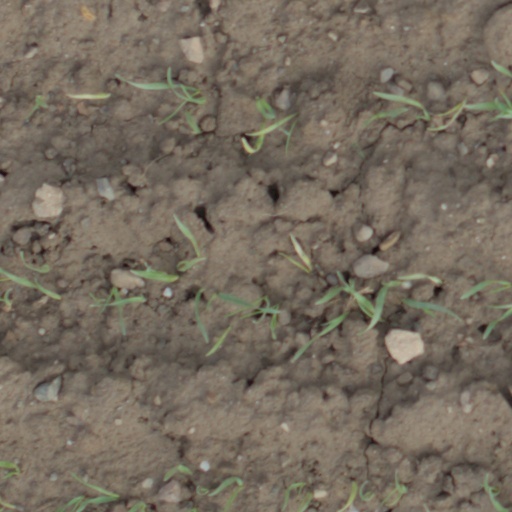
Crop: wheat